Unsworth

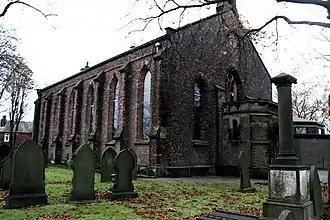
St George's Church, Unsworth

Unsworth Moss is a predominantly agricultural area of undulating terrain, containing several woodland blocks. The area that lies along the eastern edge of Unsworth, hedged by Hollins Brook, makes up the Moss, and is distinct from the rest of Unsworth in its relatively agricultural setting, compared to the predominantly residential use of land in the west of the village. Unsworth Moss forms a habitat for farmland birds as well as great crested newt and barn owl. Whittle Brook flows north west through Unsworth Moss, forming the wetland conditions which have caused peat to form around its bank. The brook is a defining feature of the undulating landscape of the moss. In a 2021 report, the Greater Manchester Combined Authority noted that the 'u-shaped valleys of the brook and associated vegetation form pleasant characteristic features in the landscape.' Several public footpaths and walking trails cross over Unsworth Moss; Bury Council maintains two footbridges in its north-eastern area, which are used by walkers to access the Moss.